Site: brandenburg
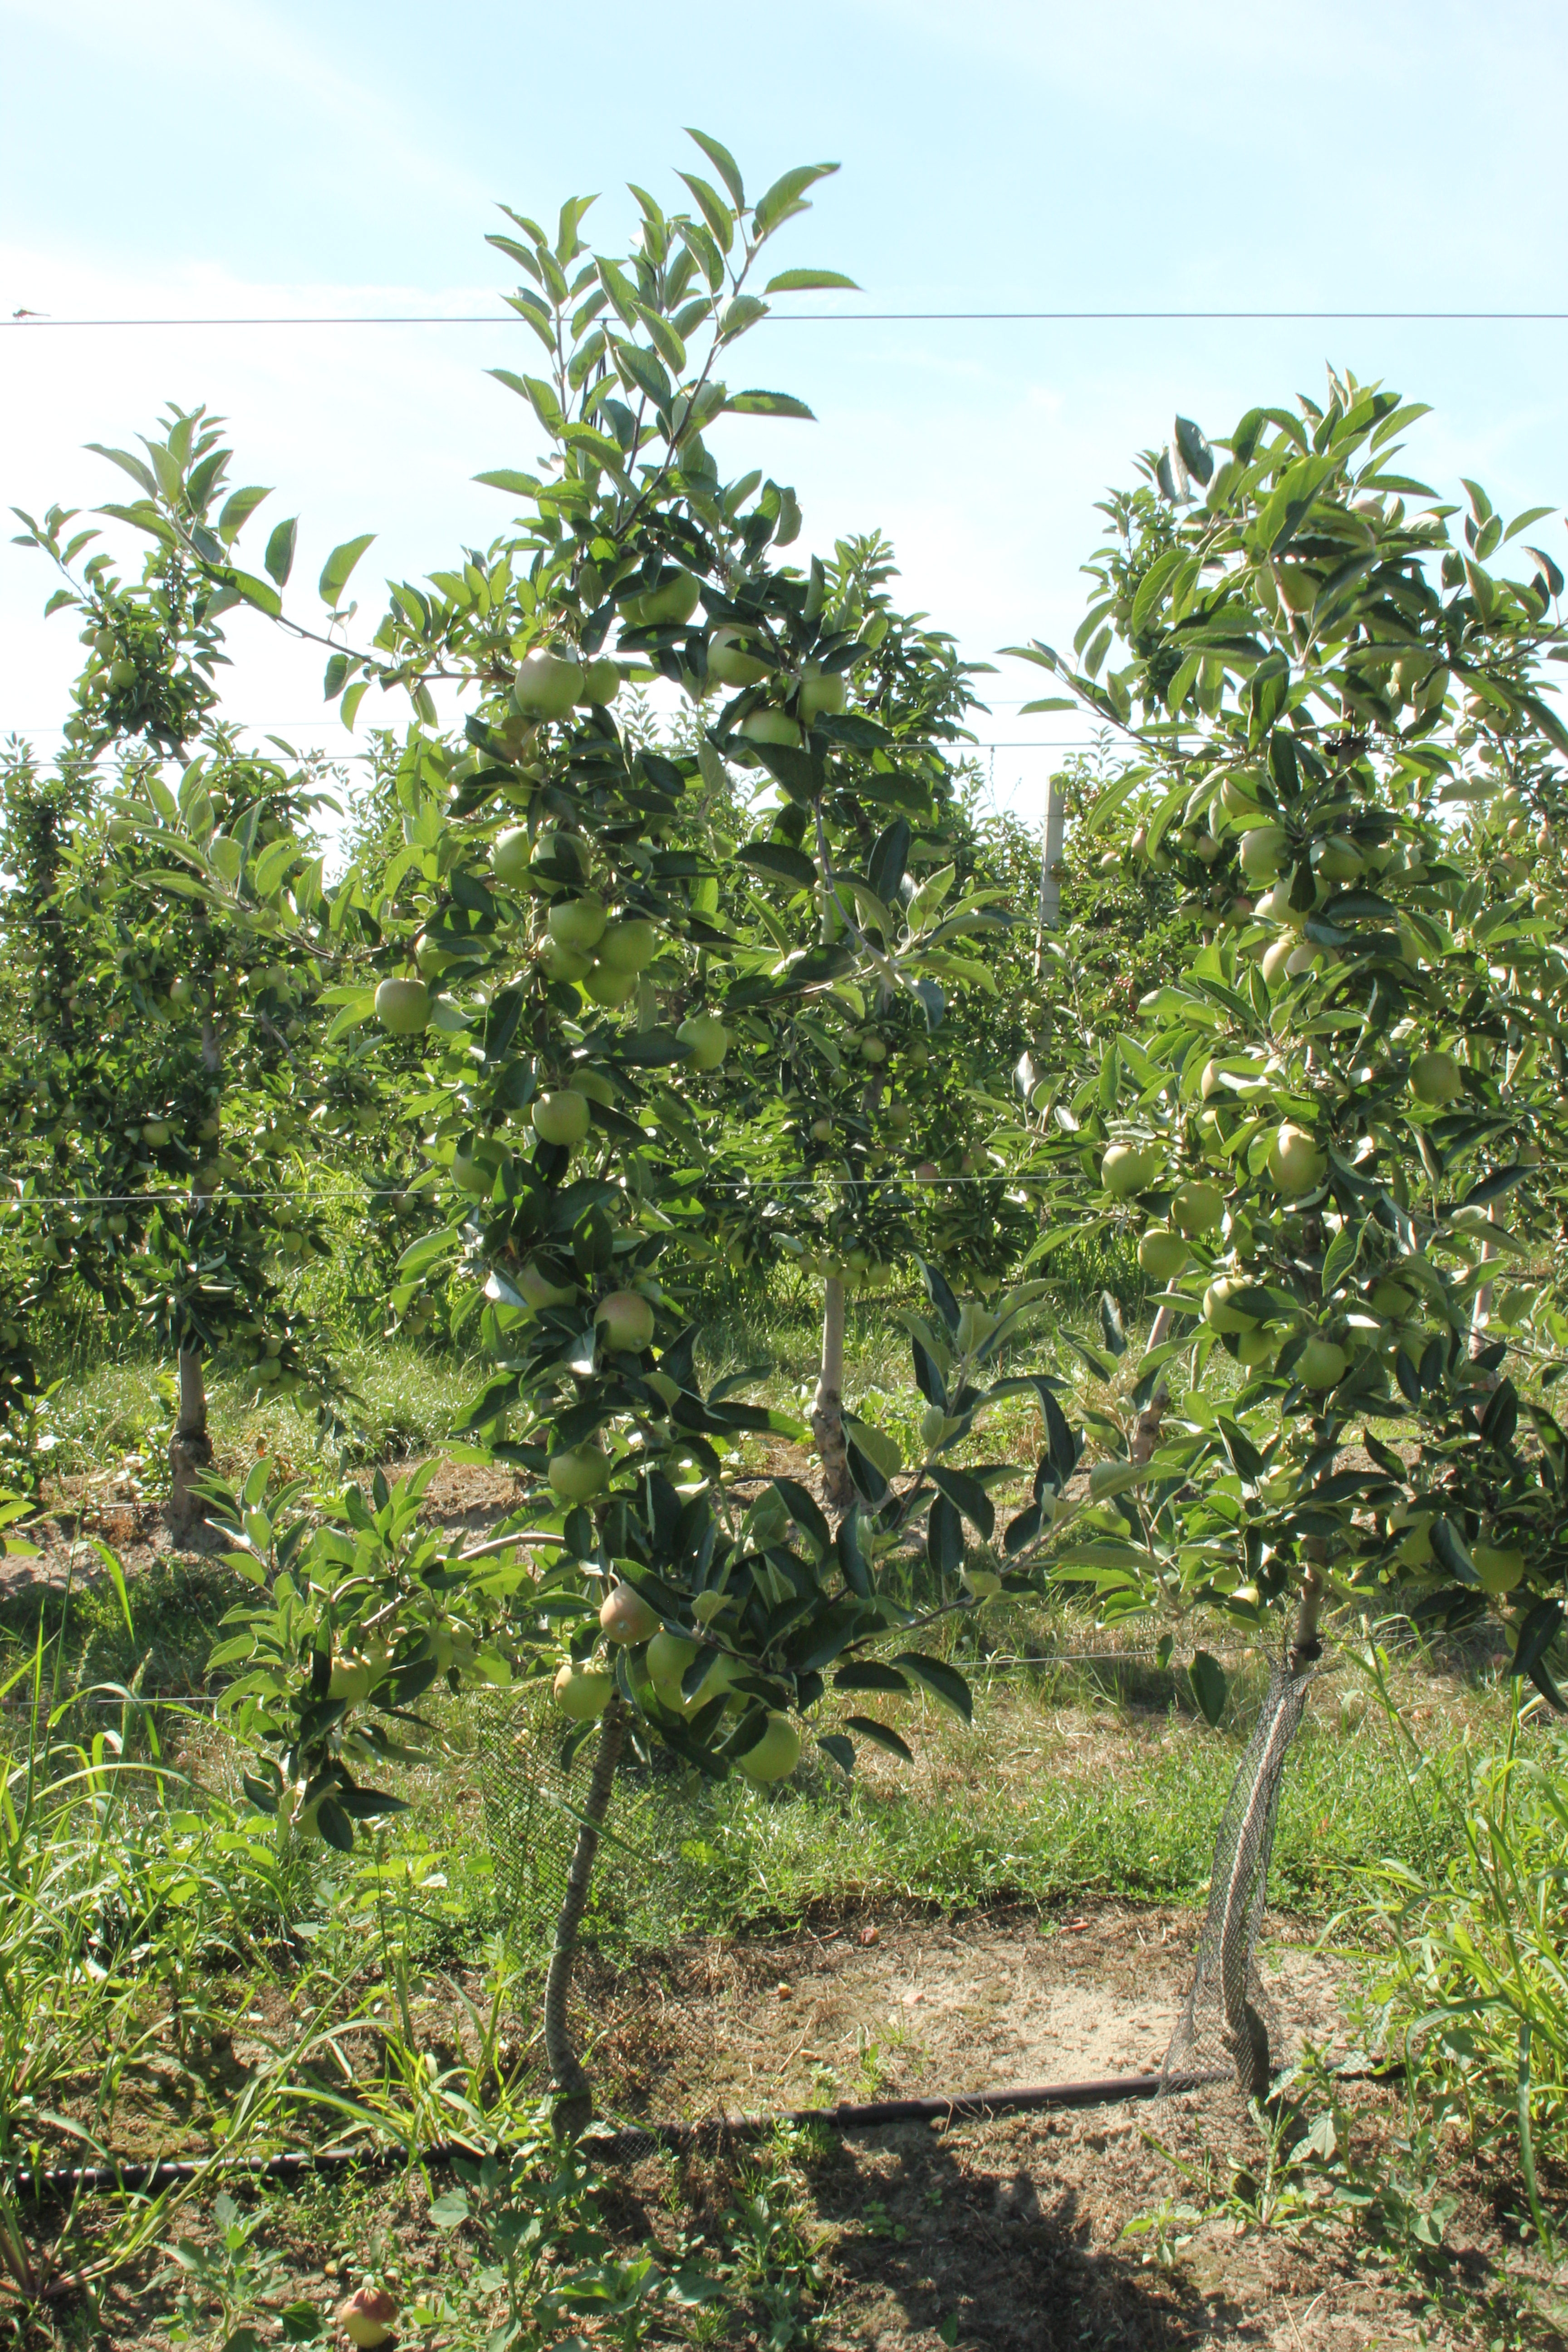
Growth stage (BBCH 77): Development of fruit